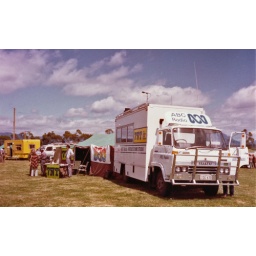
Outside broadcast van at some field days near Launceston, c1984